IT risk management

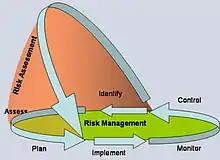
ENISA: Risk assessment inside risk management

Risk assessment, a critical component of IT risk management, is performed at specific points in time (e.g., annually or on-demand) and provides a snapshot of assessed risks. It forms the foundation for ongoing risk management, which includes analysis, planning, implementation, control, and monitoring of security measures.